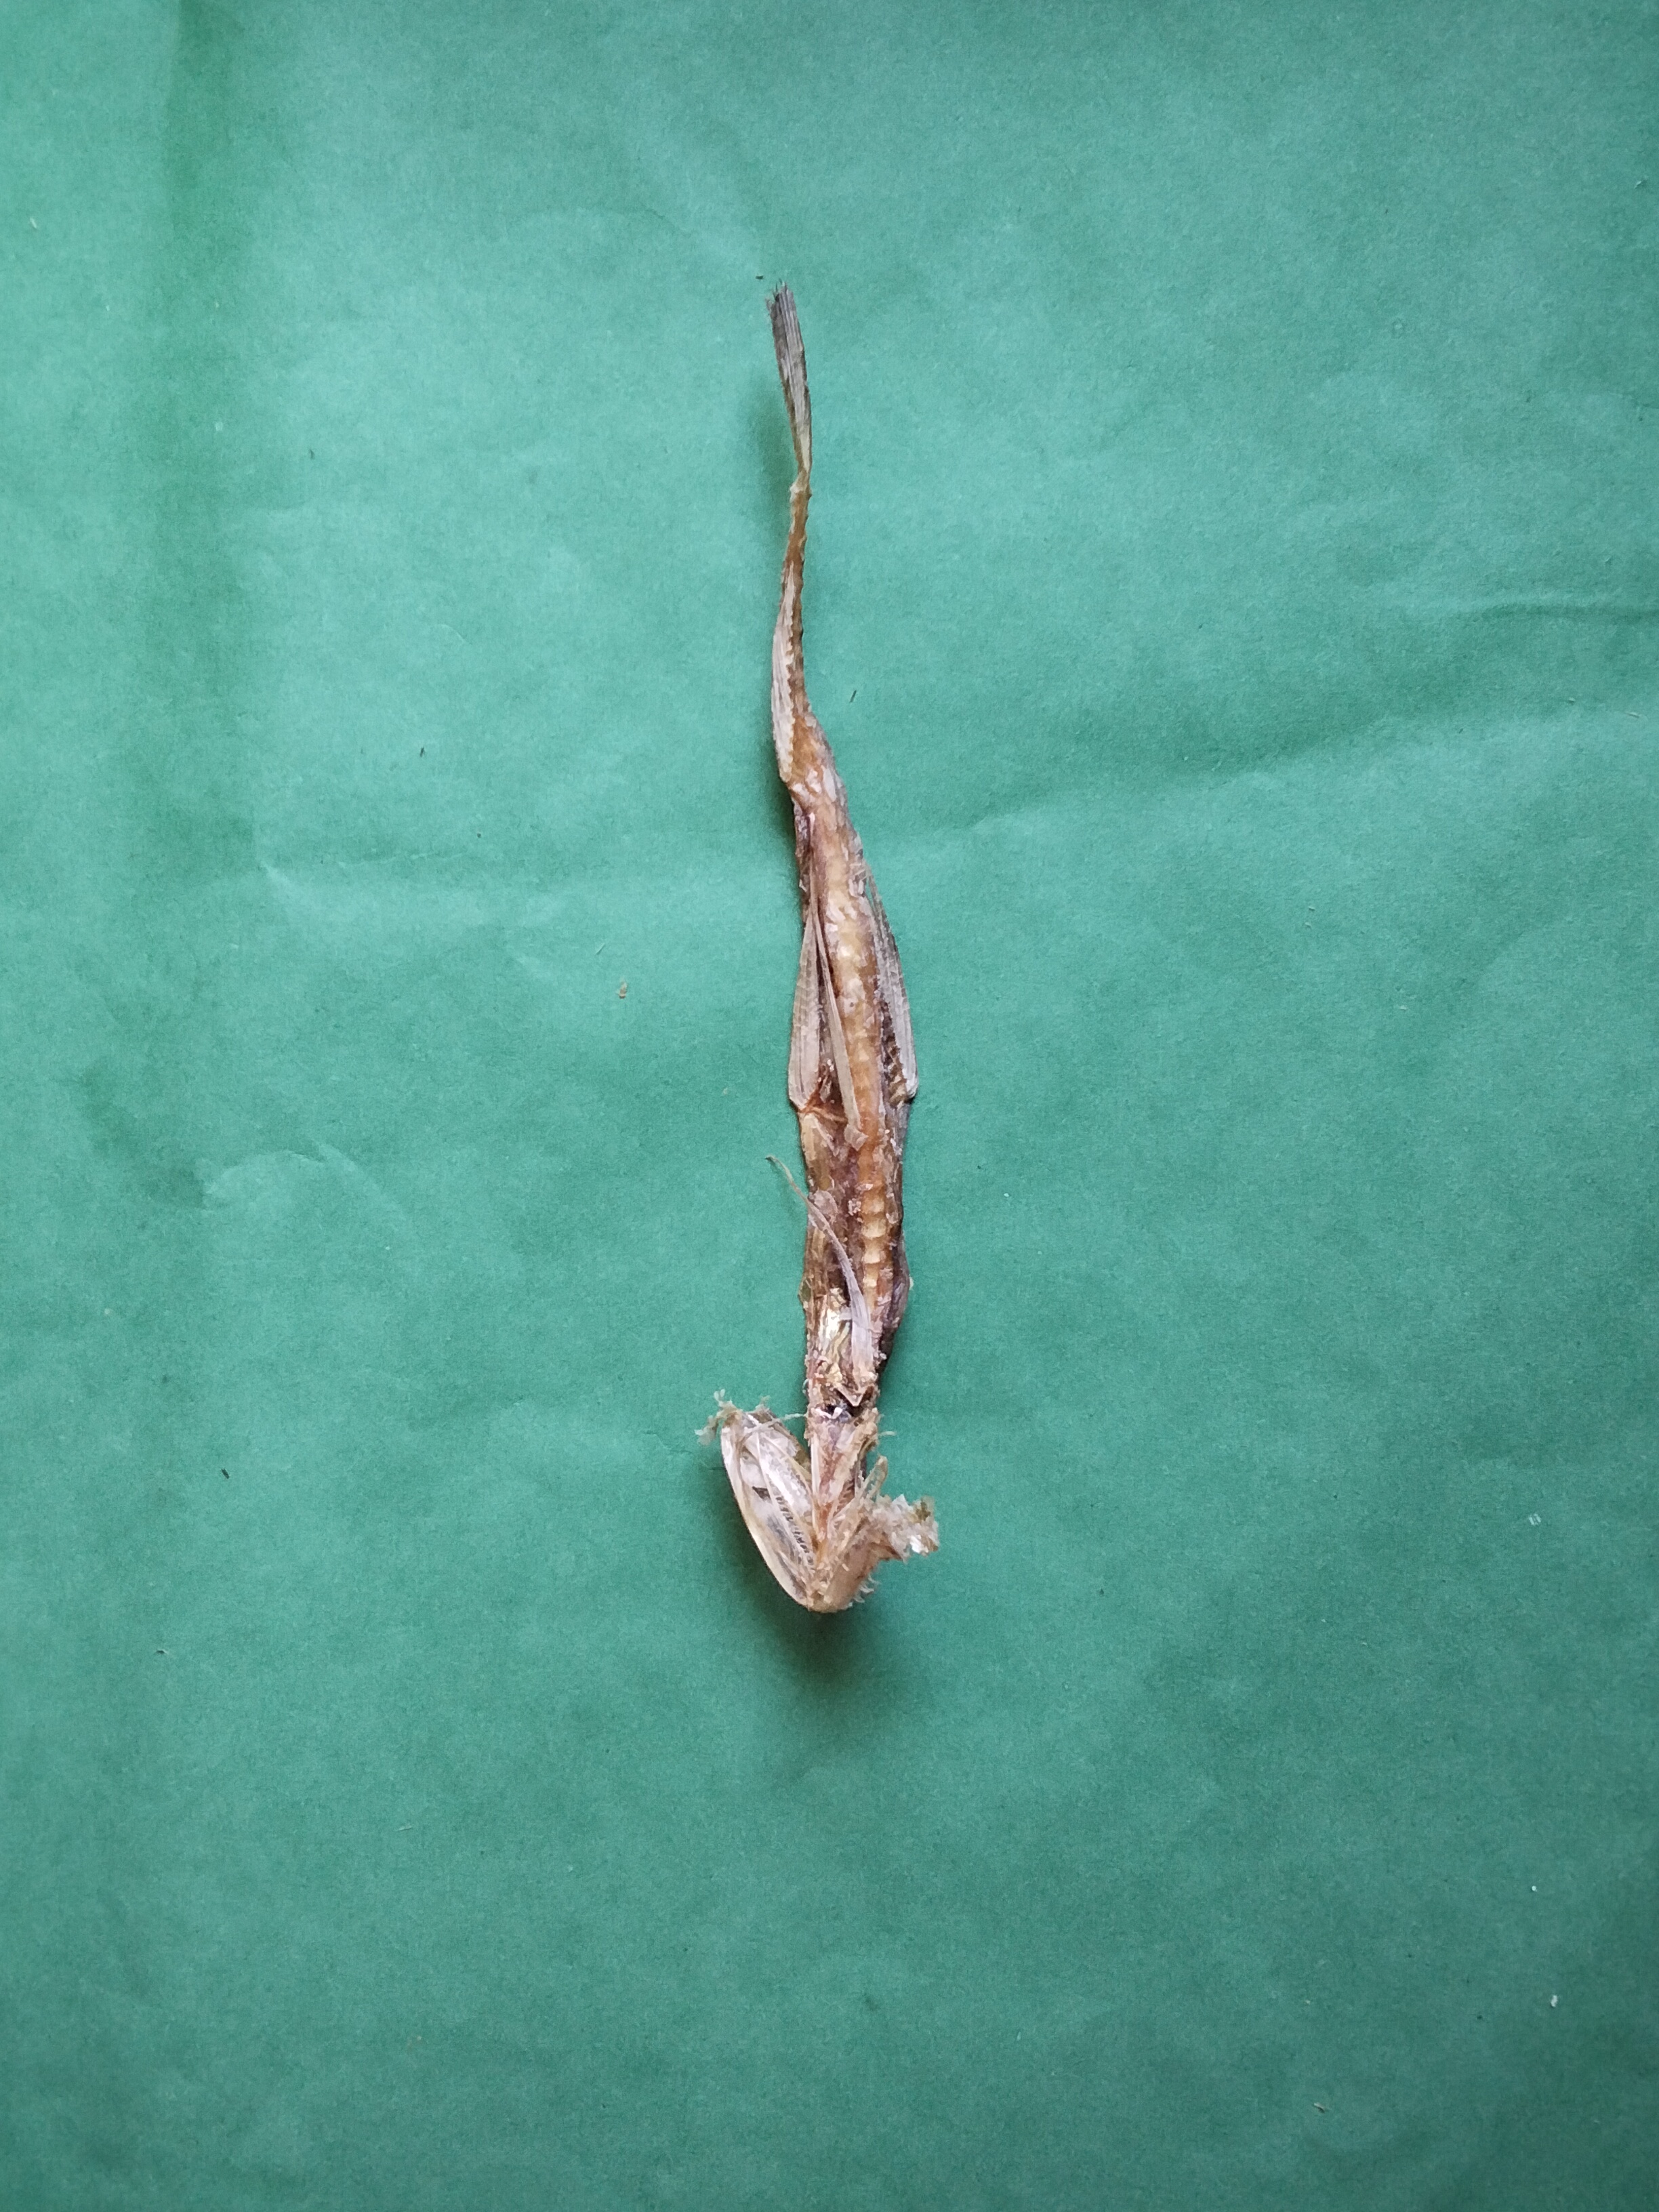
Species: Loitta